The Wise Quacking Duck

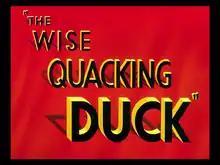
Title card

The Wise Quacking Duck is a 1943 Warner Bros. "Looney Tunes" cartoon directed by Bob Clampett. The cartoon was released on May 1, 1943, and stars Daffy Duck.